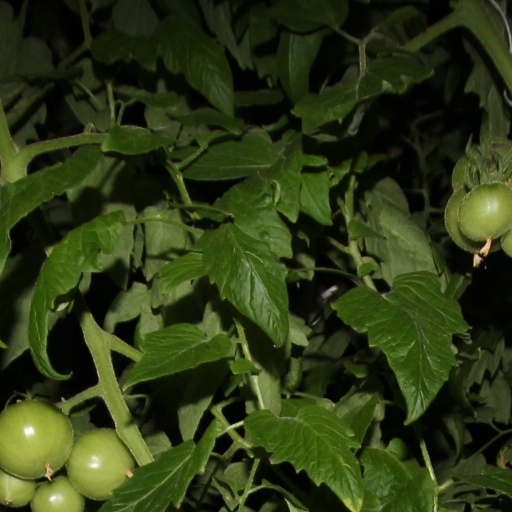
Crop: tomato